Diving regulator

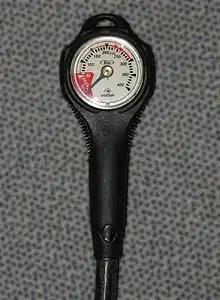
Submersible pressure gauge

A scuba regulator first stage has one or two high pressure ports upstream of all pressure-reducing valves to monitor the gas pressure remaining in the diving cylinder, provided that the valve is open. The standard connection is an O-ring sealed 7/16" UNF inside thread. There are several types of pressure gauge.